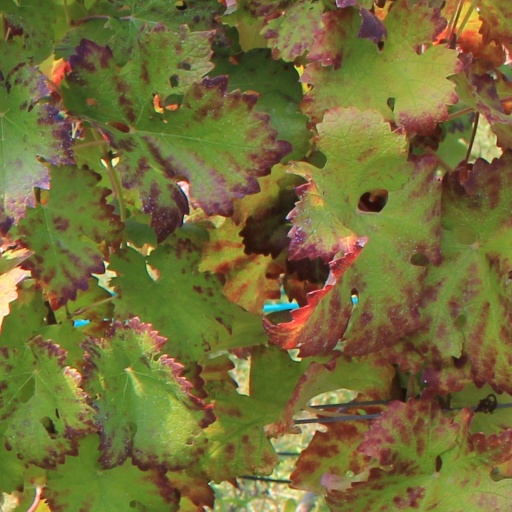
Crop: grape